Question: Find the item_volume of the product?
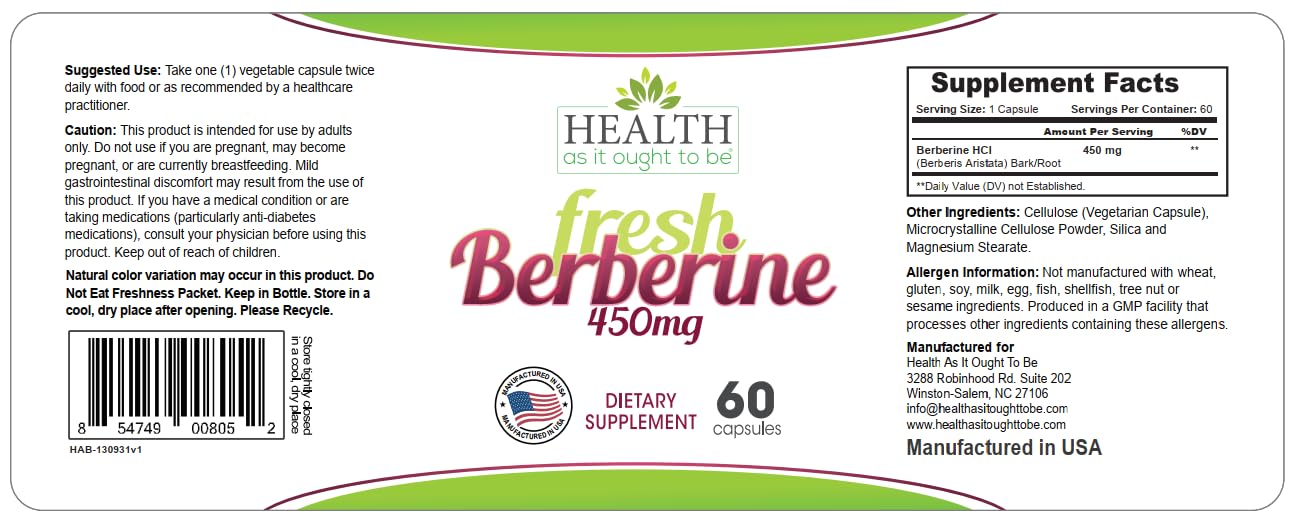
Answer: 1.0 ounce